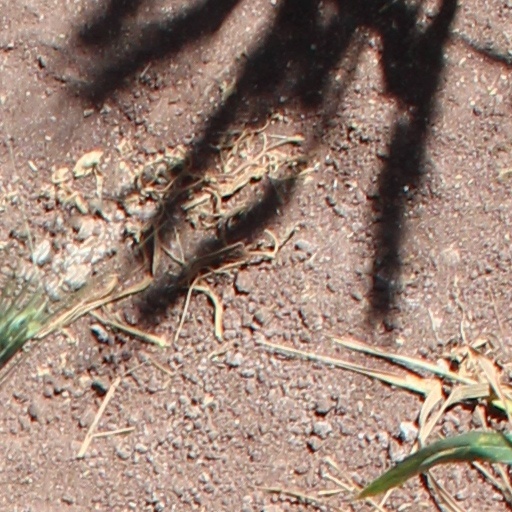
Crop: wheat